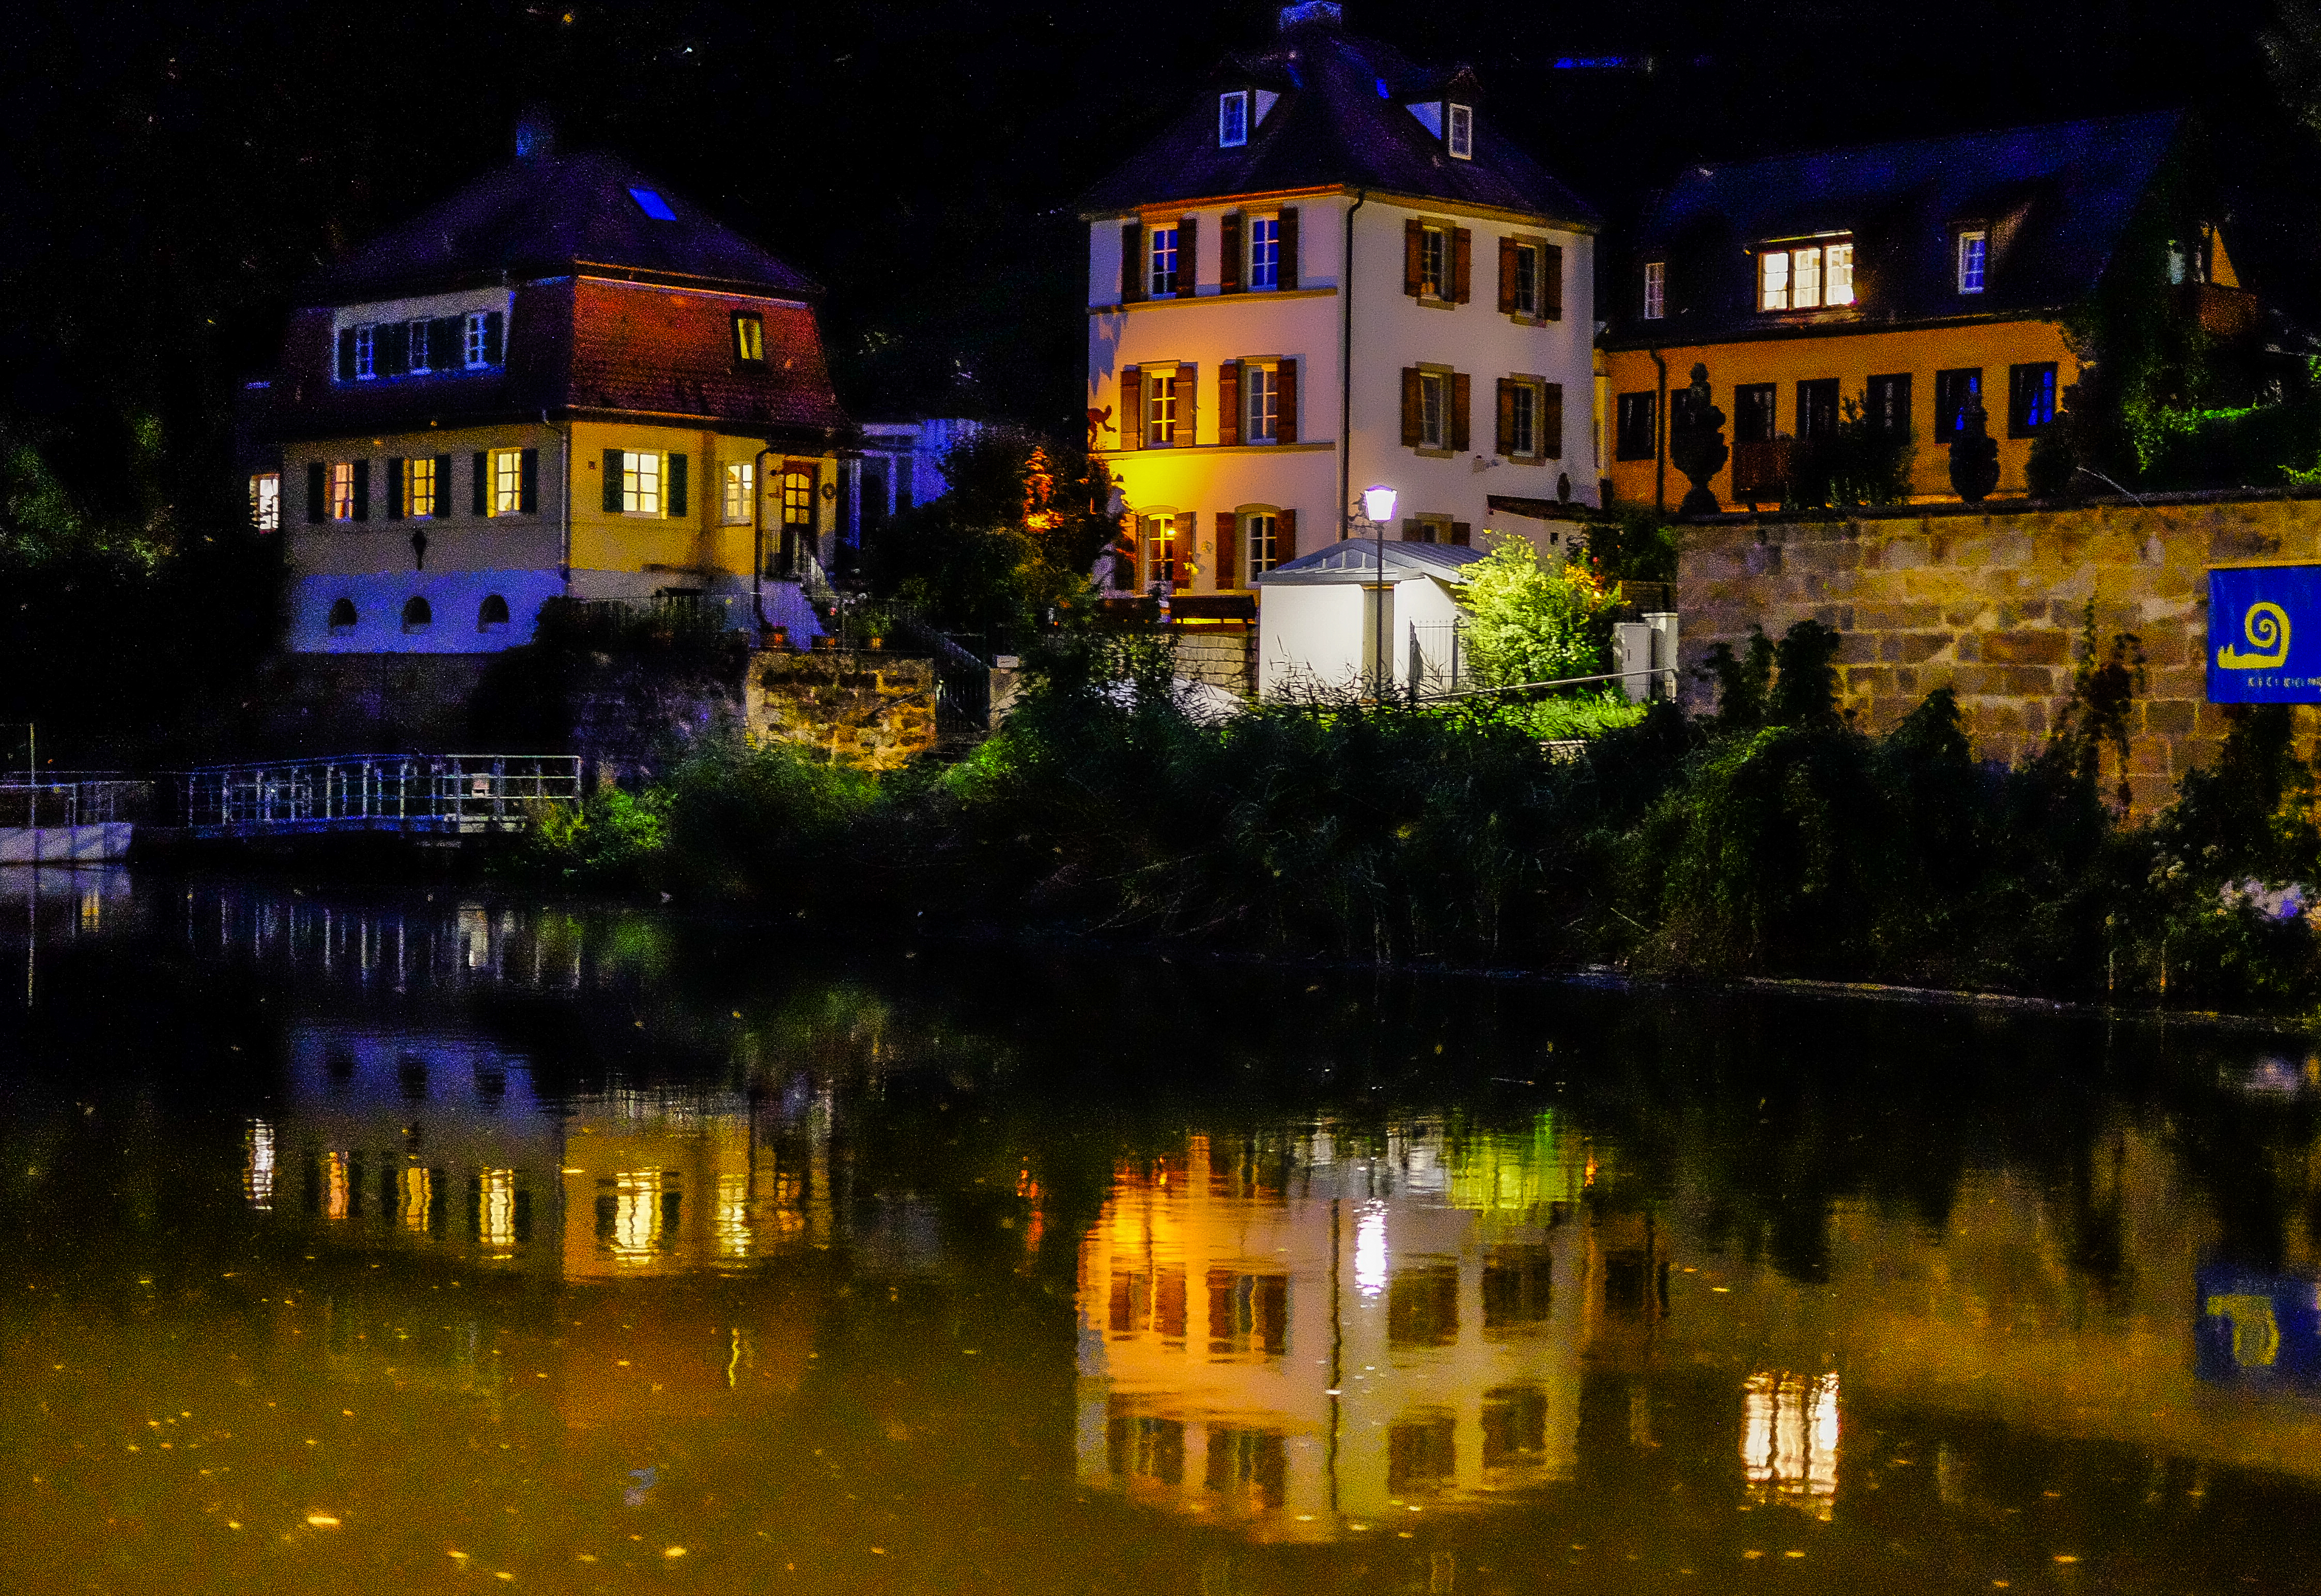
architecture, street, night, house, city, urban, cityscape, dusk, evening, reflection, waterway, resort, stadt, germany, deutschland, bayern, bavaria, wonderland, unesco, architektur, worldheritage, kulturerbe, bamberg, welterbe, lovelycity, culturalheritage